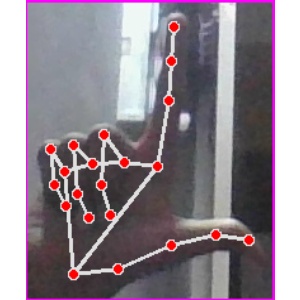
अक्षर: ल